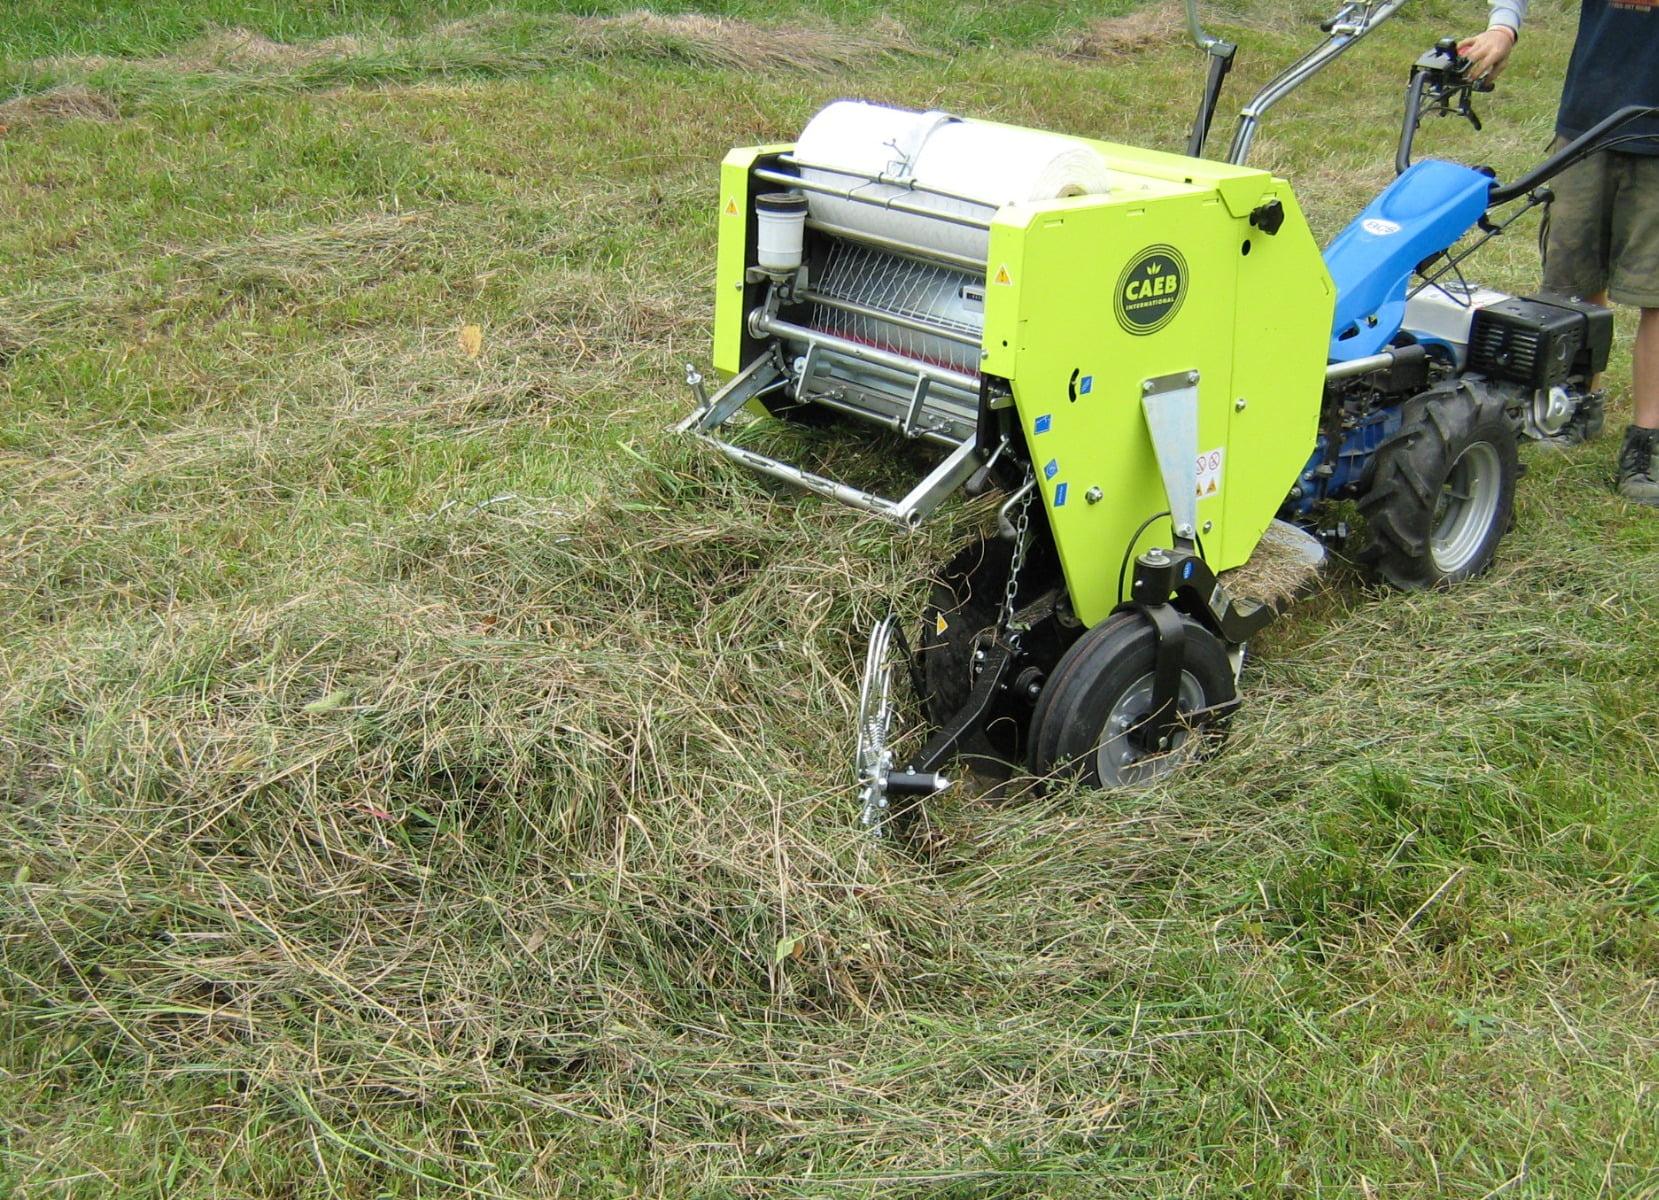
Mfumo wa kilimo cha kisasa cha kitaalamu na chaki teknolojia zaidi, kinachohusisha matumizi ya mashine mbalimbali katika utendaji kazi wake, njia hii ya kilimo ni nzuri inayomuwezesha mkulima kuendesha shughuri zake katika eneo lolote bila ya kuzingatia hali ya eneo husika.